George E. Goodfellow

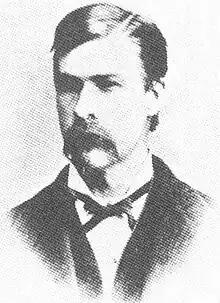
Morgan Earp

During the Gunfight at the O.K. Corral on October 26, 1881, Deputy U.S. Marshal Virgil Earp was shot through the calf and Assistant Deputy U.S. Marshal Morgan Earp was shot across both shoulder blades. Doc Holliday was grazed by a bullet. Goodfellow treated both Earps' wounds. Cowboy Billy Clanton, who had been mortally wounded in the shootout, asked someone to remove his boots before he died; Goodfellow was present and obliged.